Nenad Zimonjić

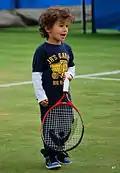
Leon Zimonjić in 2011

In the 2013 quarterfinals against the United States, he and Ilija Bozoljac had an impressive five set victory against the no. 1 ranked Bryan brothers.